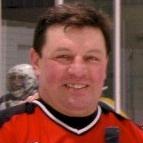
Age: 46